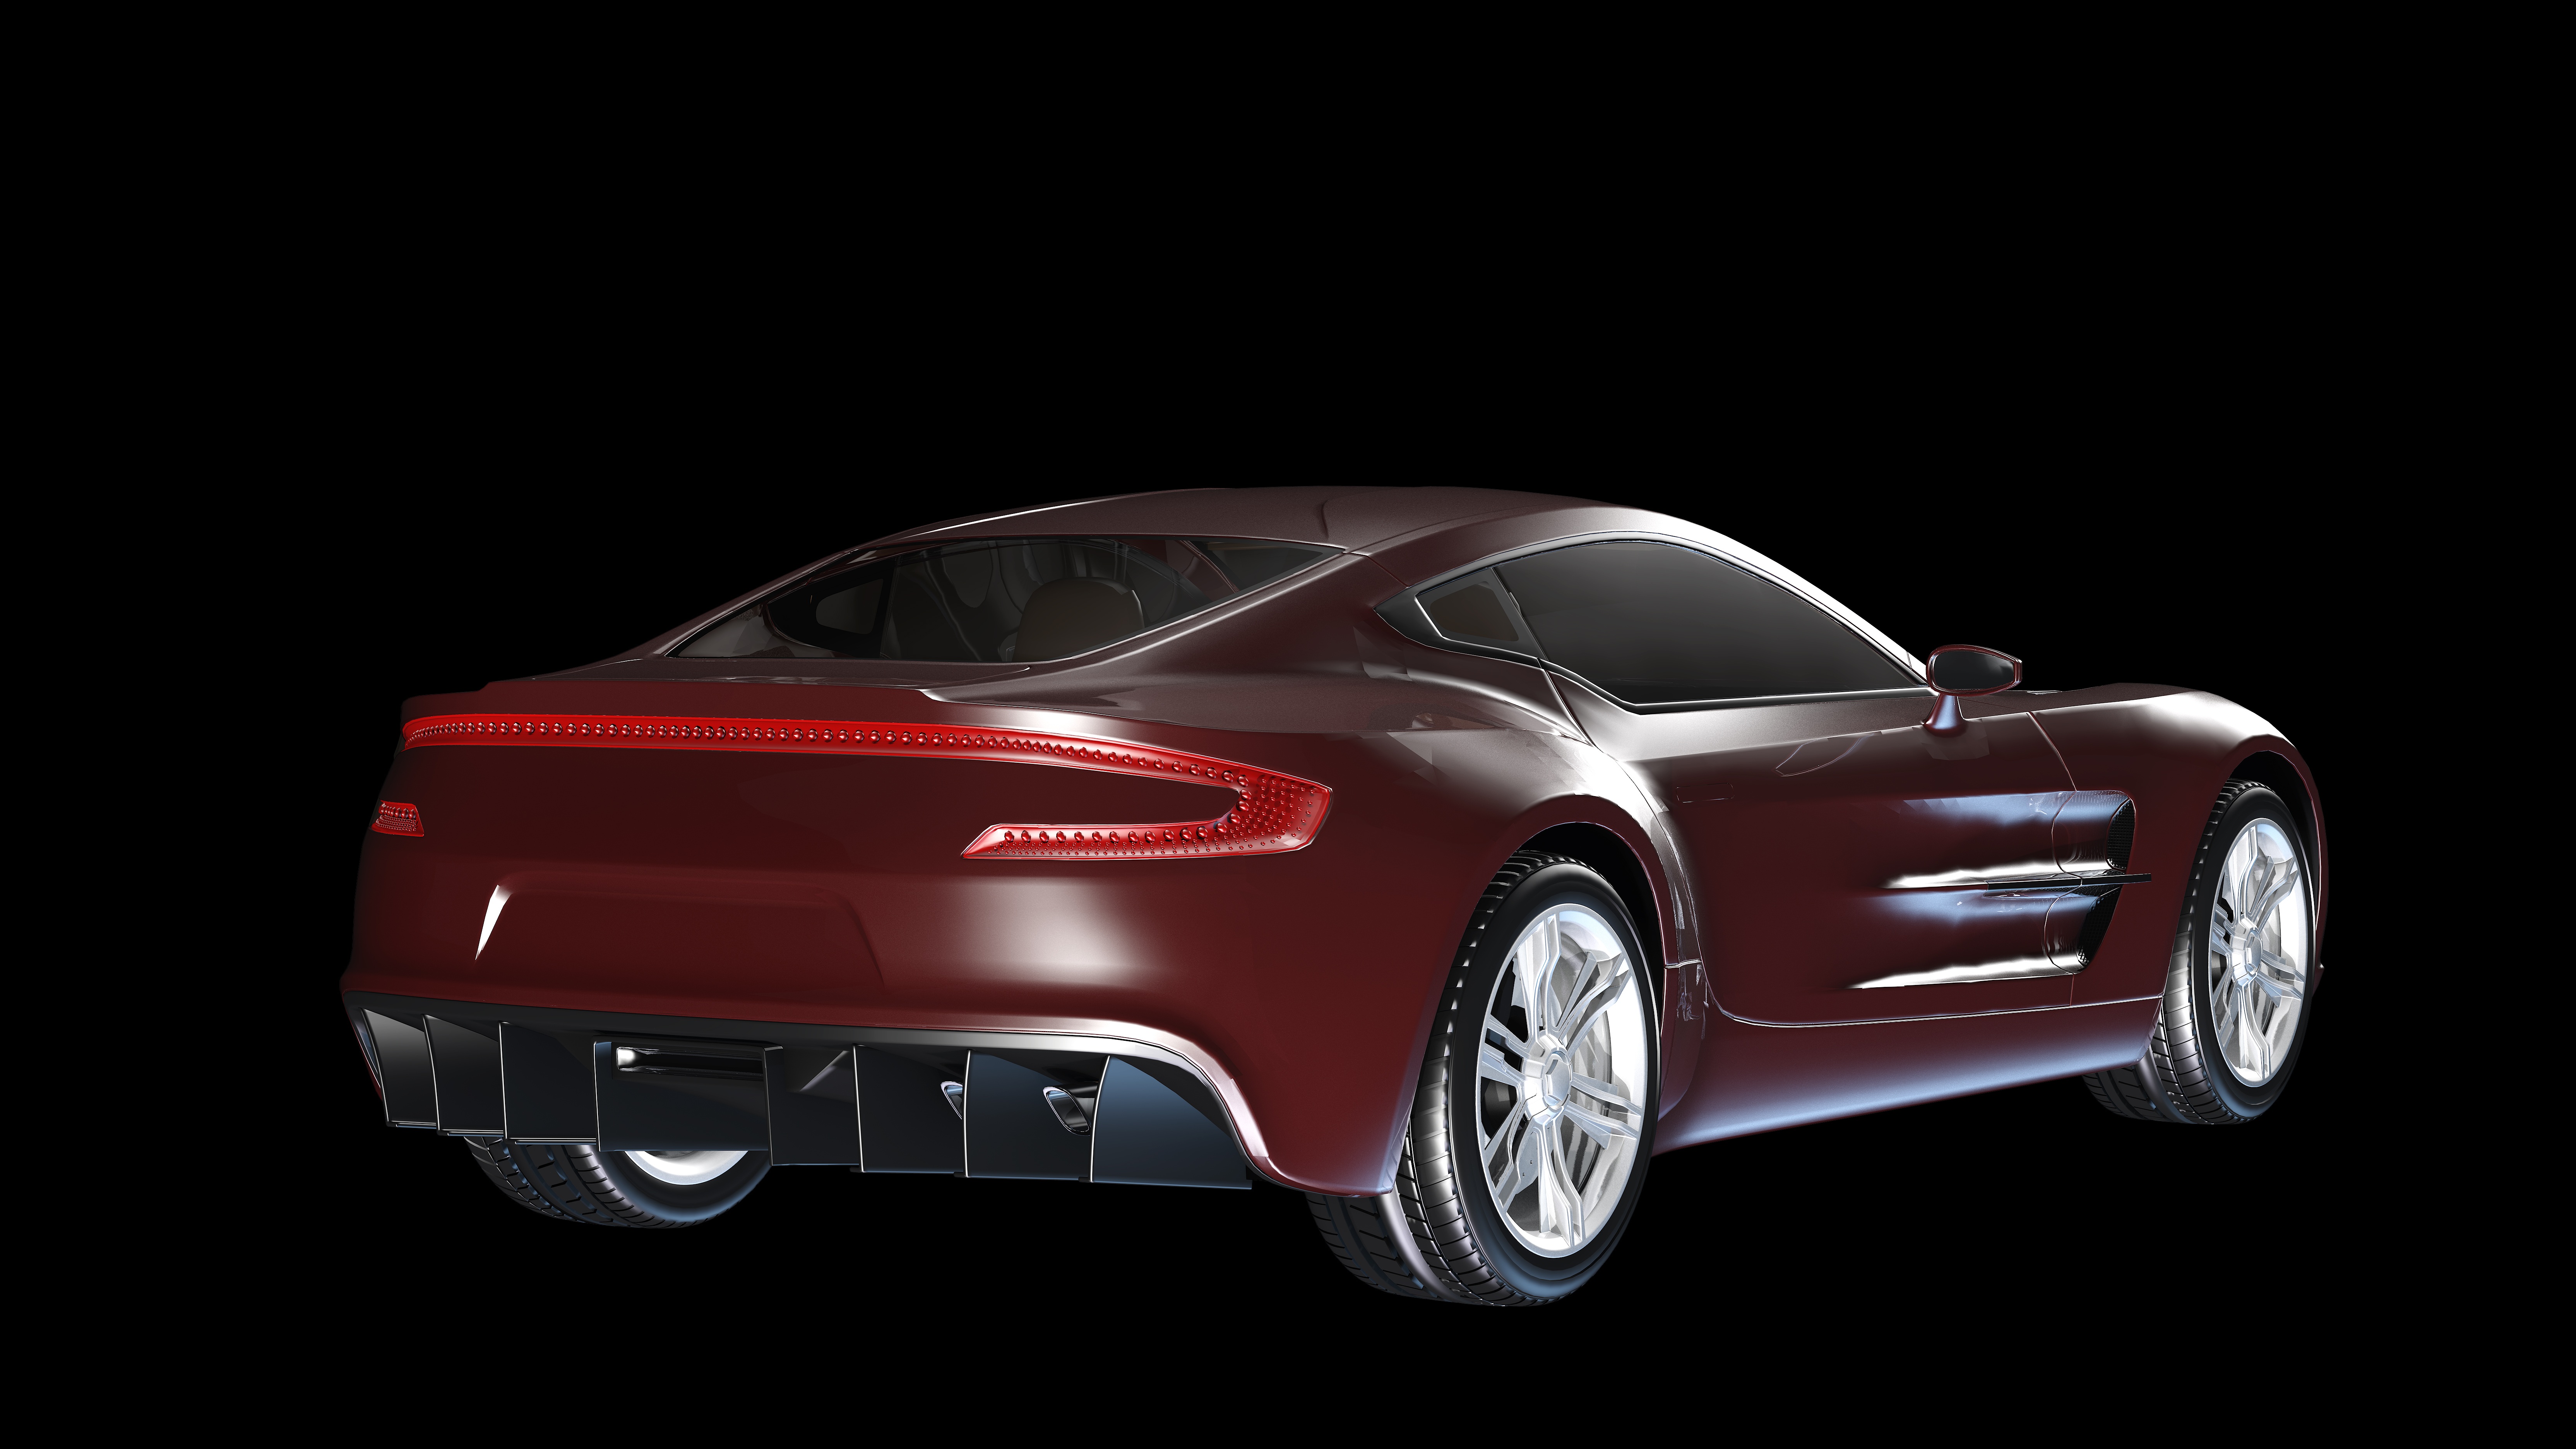
light, car, wheel, atmosphere, red, vehicle, studio, auto, automotive, sports car, motor vehicle, rear view, supercar, sporty, cool image, luxury, design, british, english, coupe, shiny, cool photo, martin, mood, dare, pkw, gloss, presentation, nobel body, aston, dynamics, passengers cars, concept car, dream car, lichtreflex, automotive exterior, compact car, computer wallpaper, automotive design, luxury vehicle, performance car, personal luxury car, aston martin dbs v12